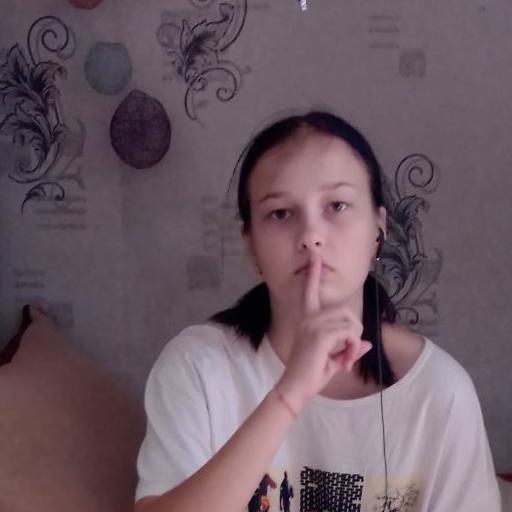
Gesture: mute